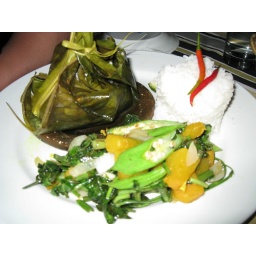
Curried chicken steamed in banana leaves, served with rice and local Fijian vegetables